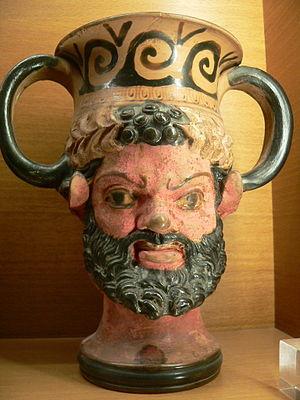
Le département des antiquités grecques, étrusques et romaines du Louvre est l'un des huit départements du musée du Louvre. Il abrite une des plus grandes et des plus célèbres collections d'art antique du monde, avec des chefs d'œuvre universellement renommés, et renferme également la plus grande collection mondiale de céramique grecque.